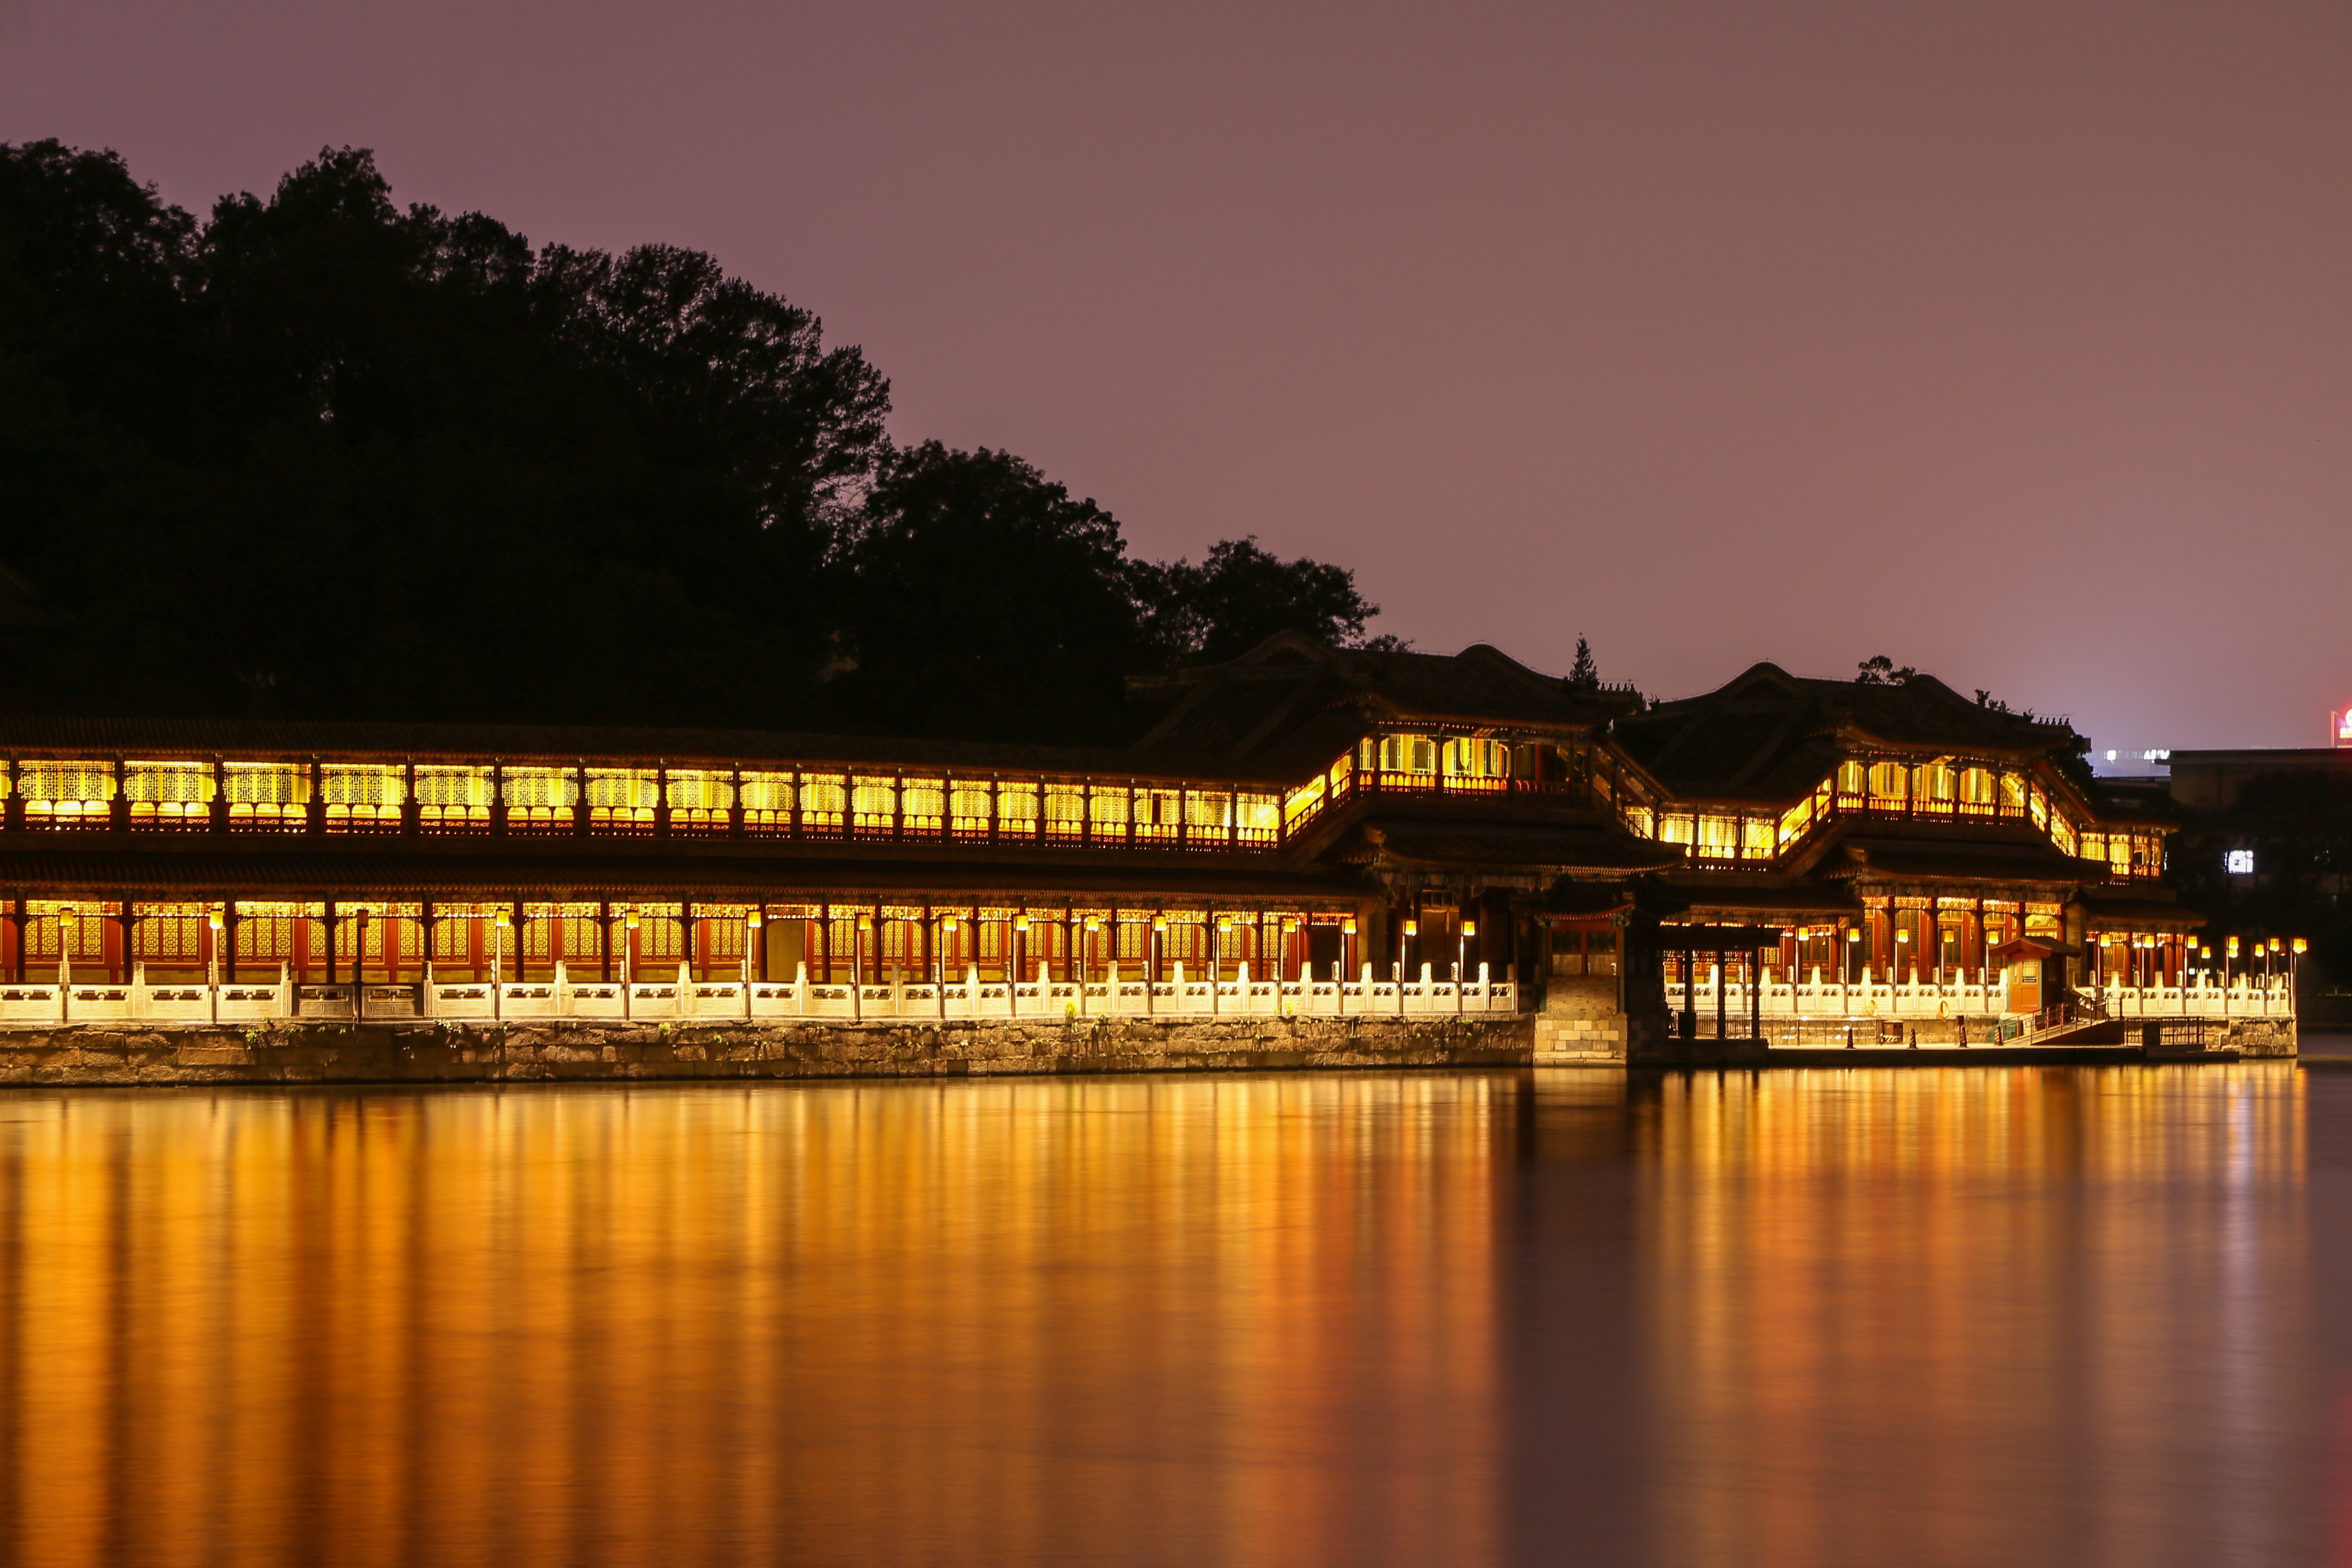
horizon, light, sunset, bridge, skyline, night, morning, lake, dawn, cityscape, dusk, evening, reflection, landmark, lights, beijing, night view, north sea, milestone